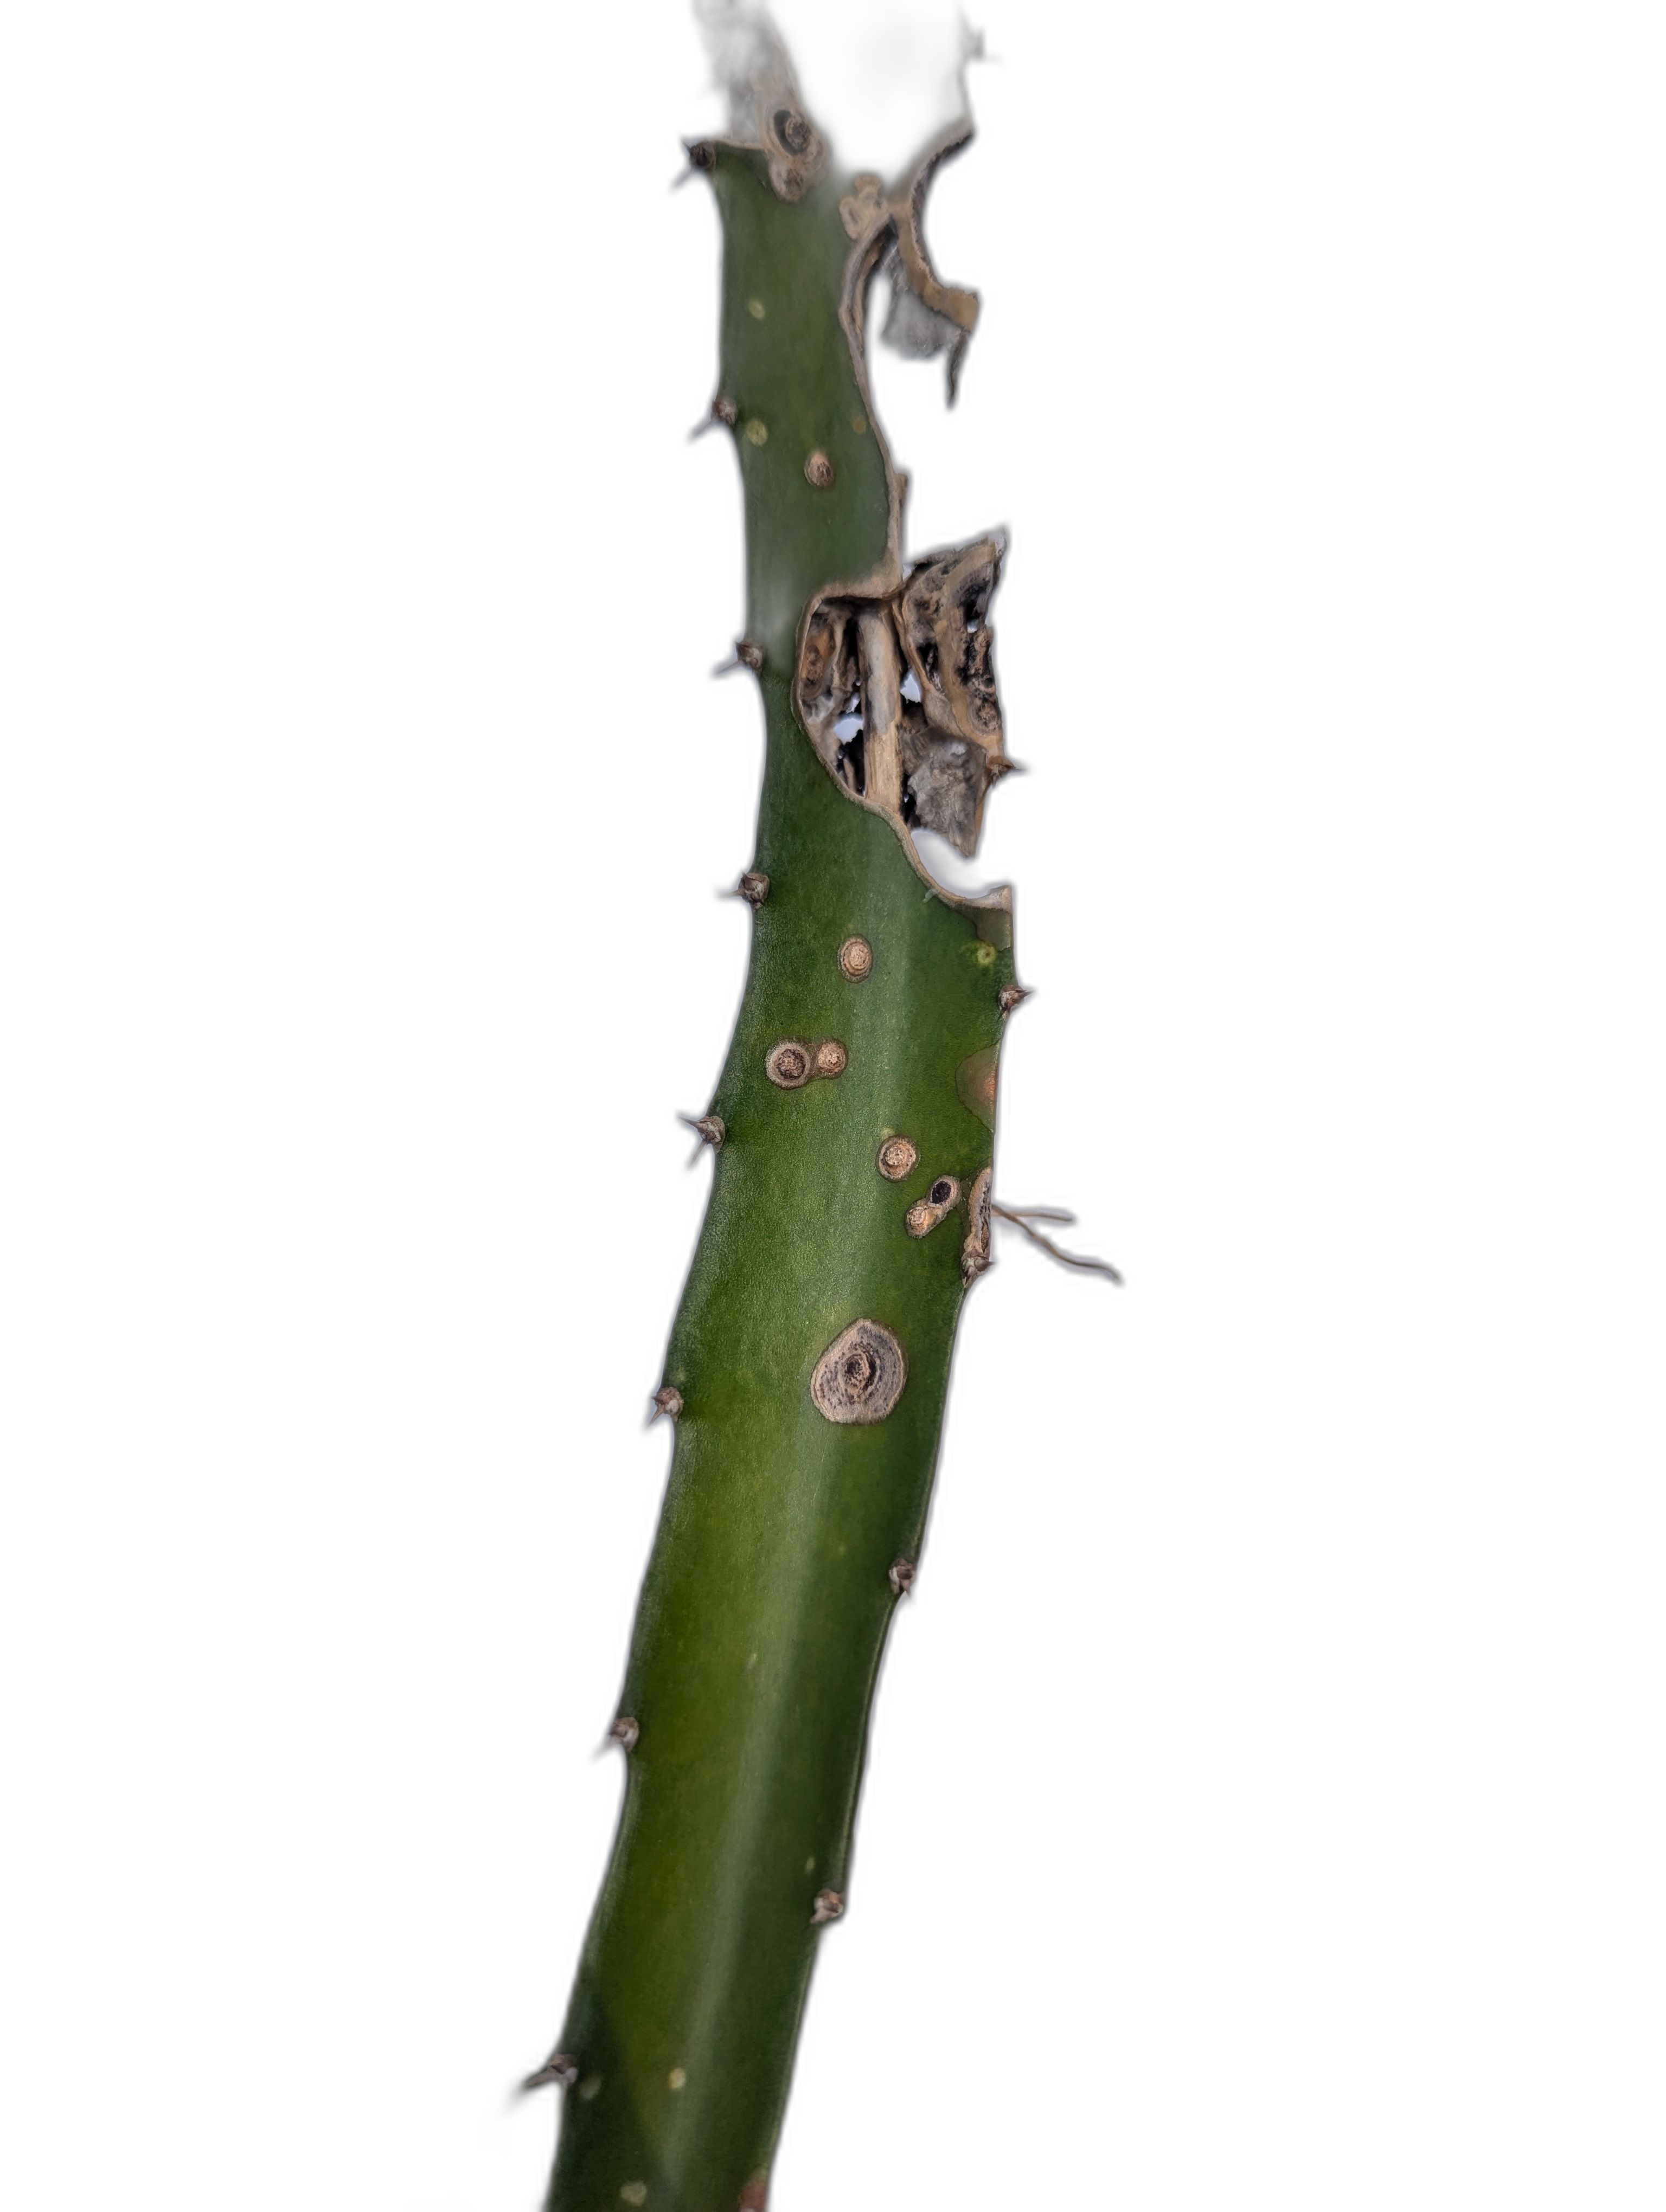
Label: Bad leaf